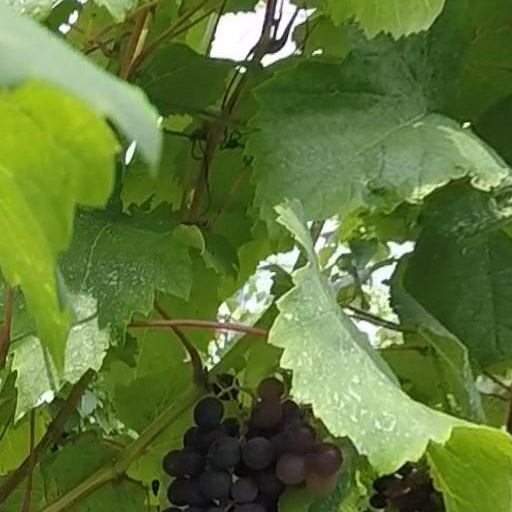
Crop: grape